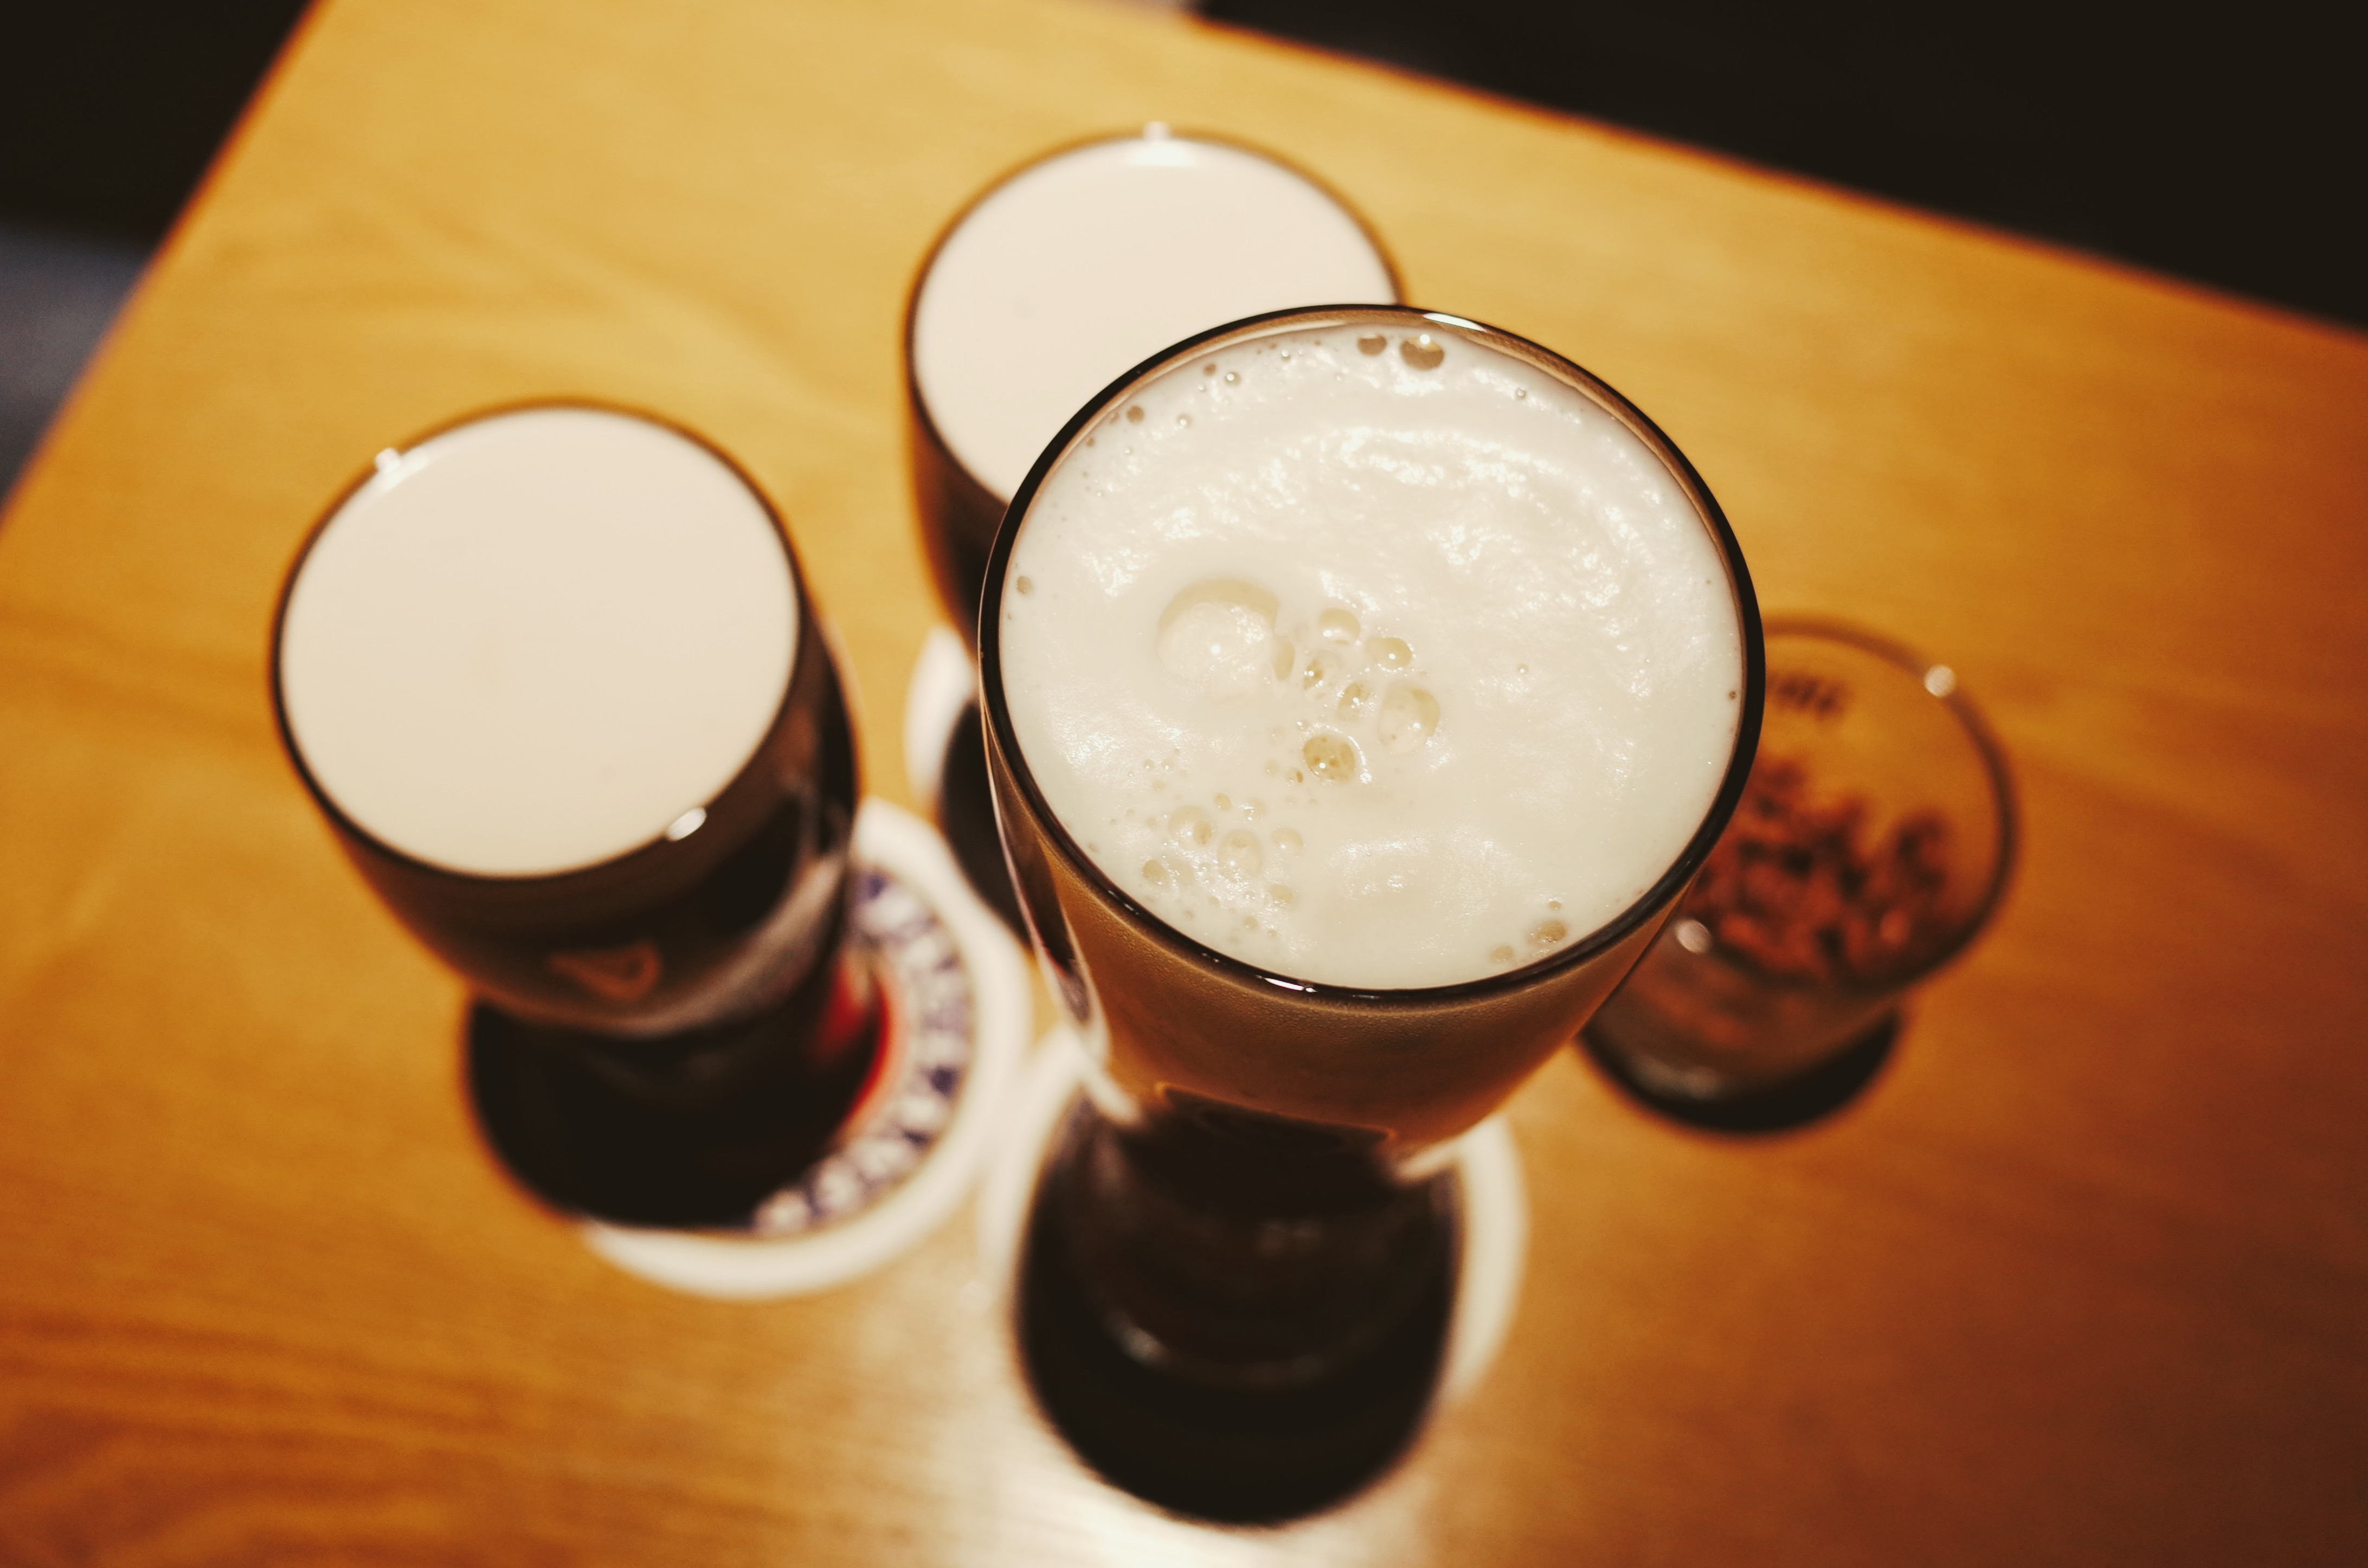
table, coffee, blur, wood, glass, foam, cup, latte, food, drink, cream, still life, beer, close up, wooden table, indoors, liqueur, sweetness, flavor, alcoholic beverage, drinking glasses, caff macchiato, distilled beverage, high angle shot